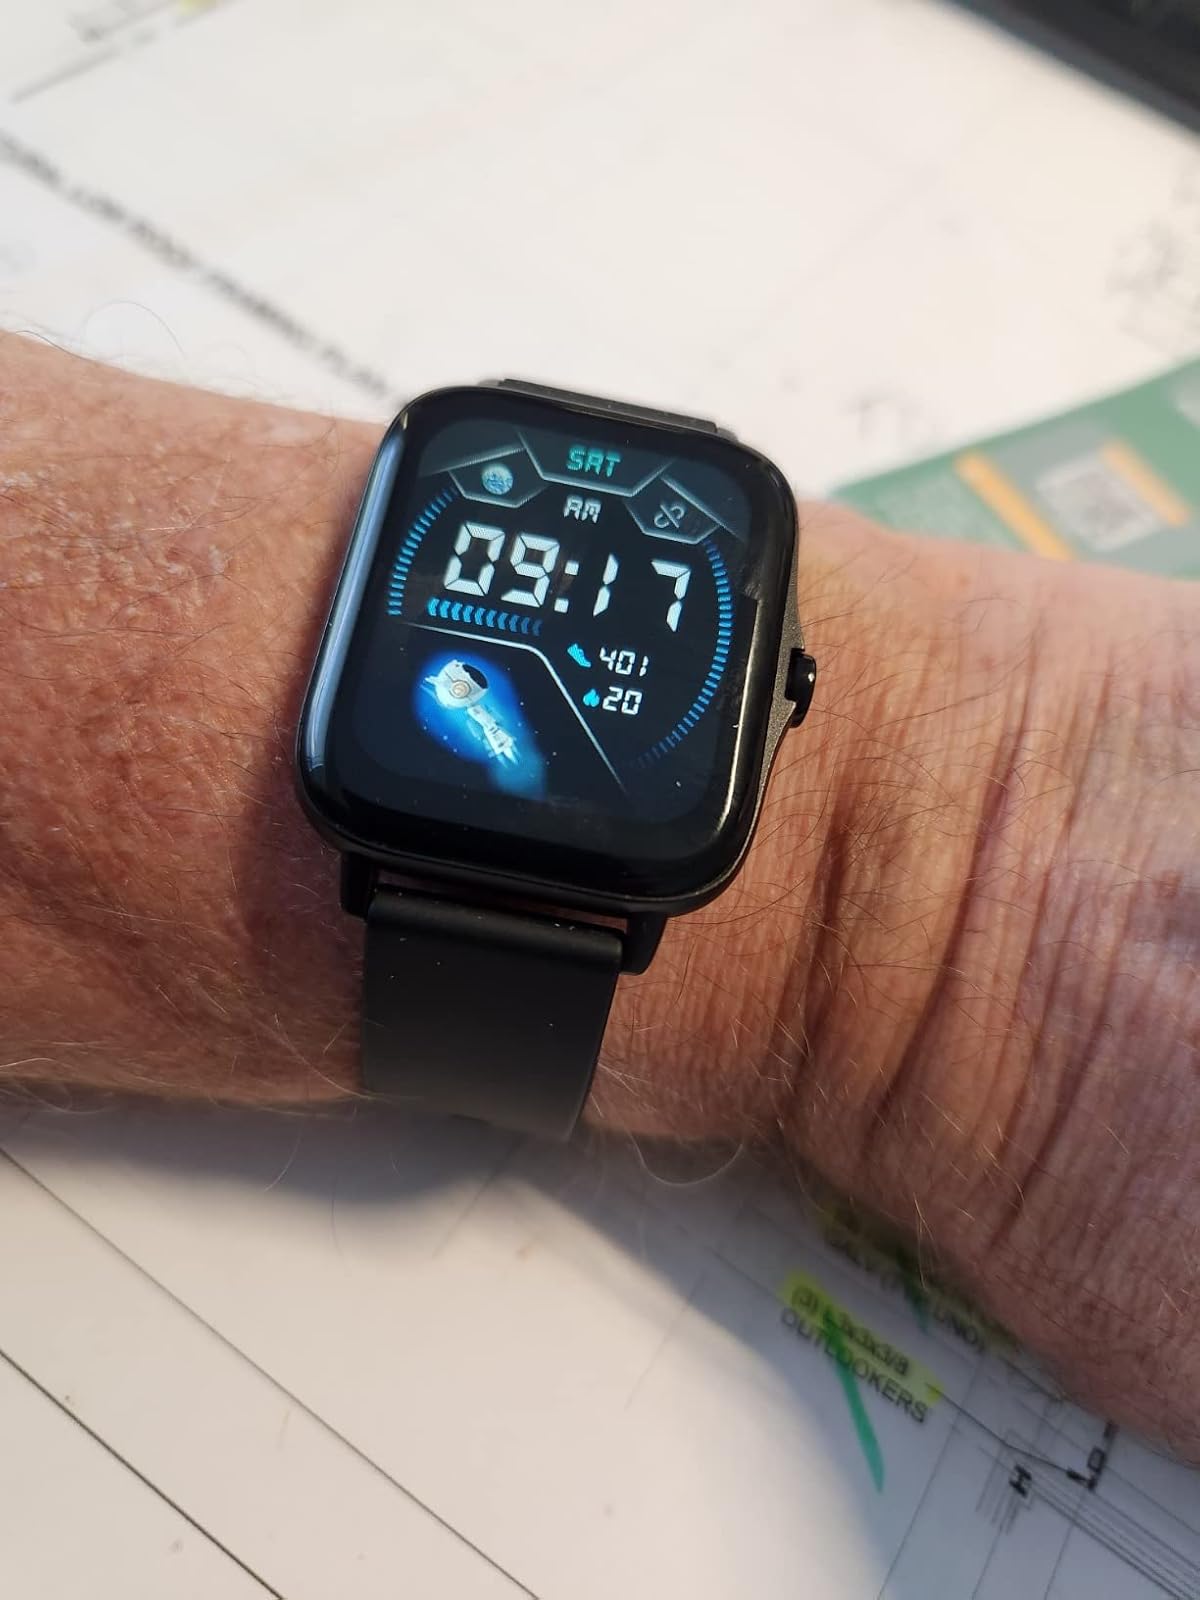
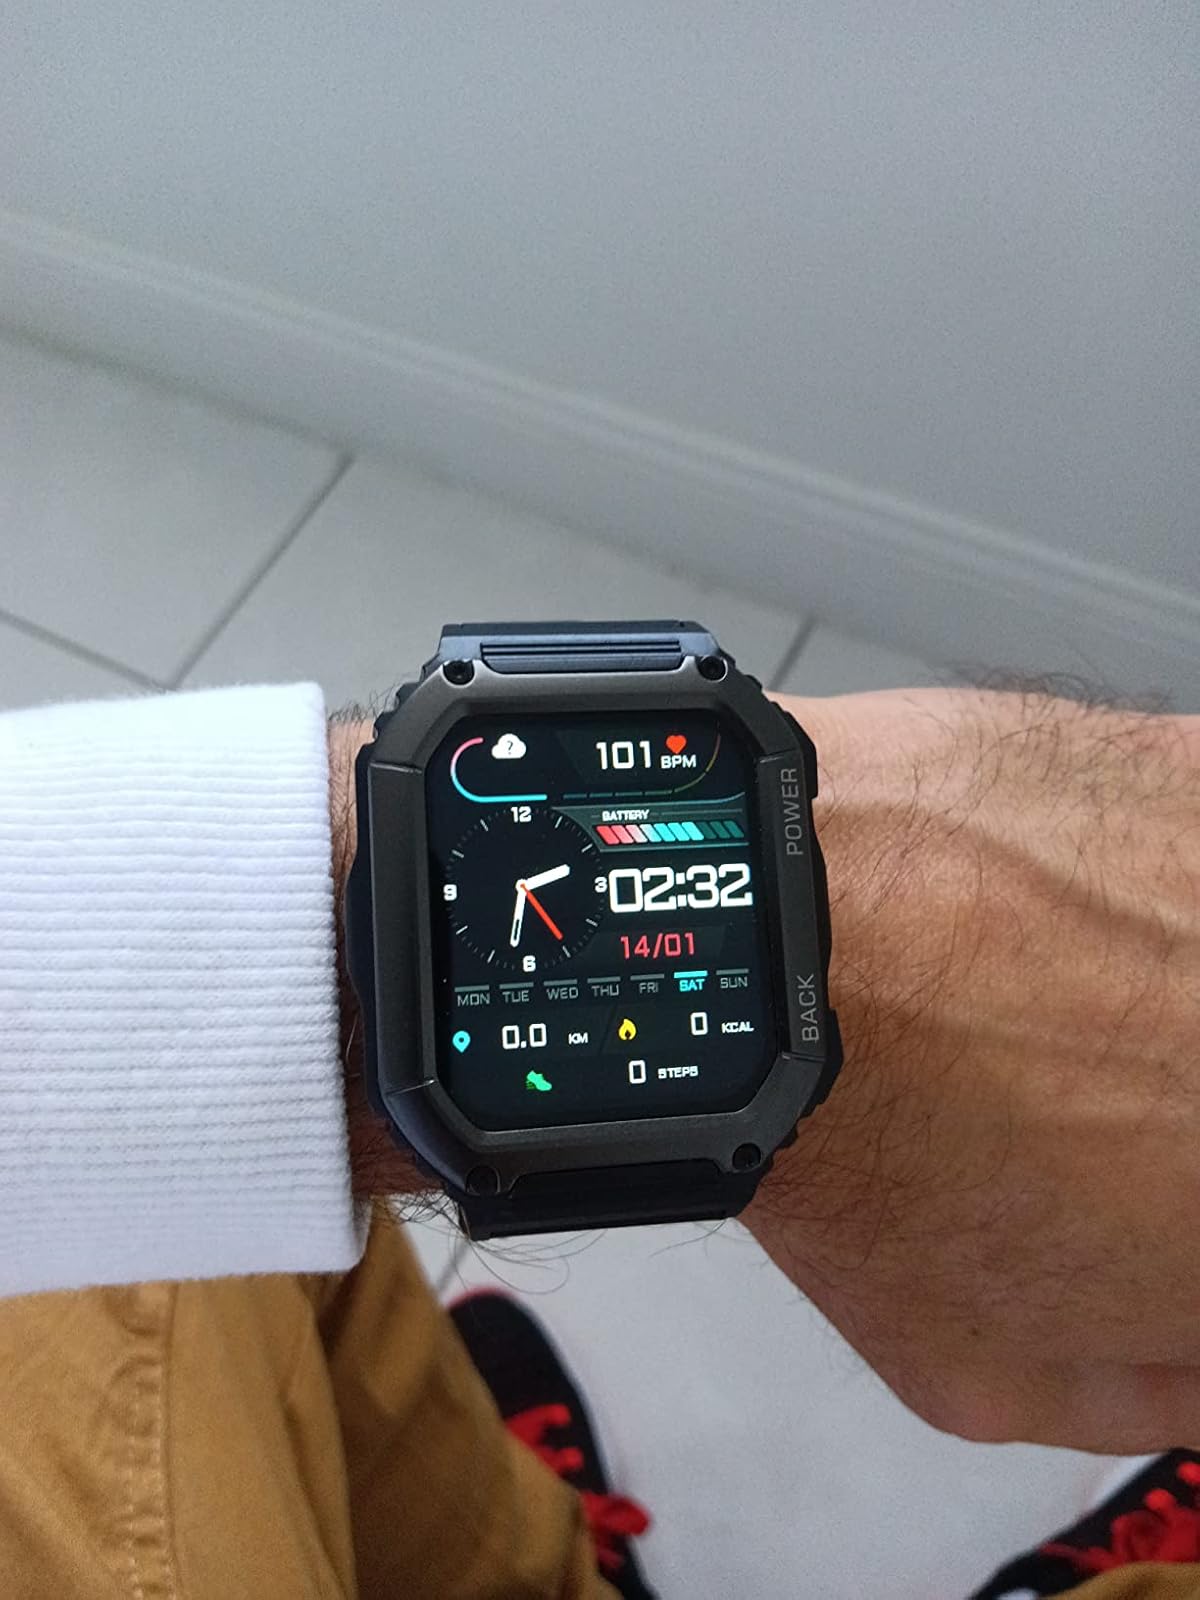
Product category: smartwatch
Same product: no